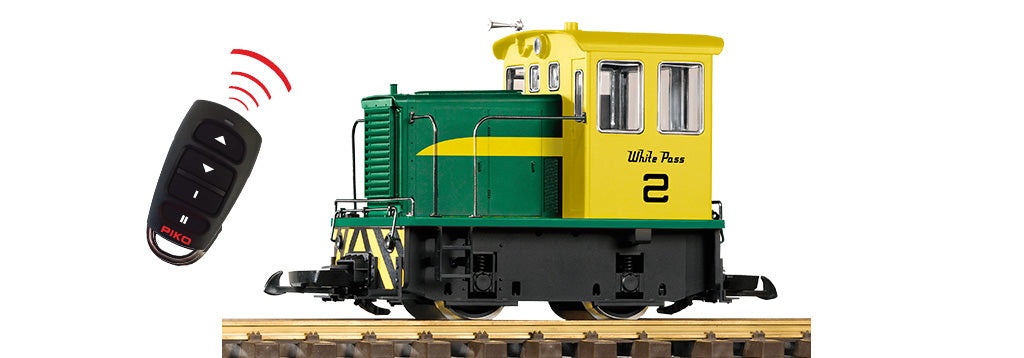
PIKO 38514 G Scale WP&YR 25-Ton Diesel 2 Battery R/C Sound
Brand: Piko
Detailed GE 25-Ton diesel electric locomotive with lights Simple R/C Pocket Remote with pre-programmed buttons to control speed and direction (based on power speed steps) and horn (button II) and bell (button I) Completely powered by 6 'AAA' batteries (batteries not included) Powerful 5-pole precision can-type ball-bearing motor Numerous molded-on details including lights, springs, bolts and more Factory-applied handrails, coupler lift-bar, and steps Operating white directional lighting Realistic cab interior with space for engineer figure Heavy duty, durable hard chrome ball-bearing wheels Hook and loop type couplers (ready for easy installation of Kadee® 831 or 909 knuckle couplers) Crisp and clean lettering and logo designs Created with incredibly tough weather-resistant materials Up to 80' R/C range (30 meters) Pocket remote includes a CR2025 battery Motor is completely isolated from track power Minimum recommended radius: 600mm / 23.6" Made in Germany This is a genuine Piko product.
Category: Toys & Games > Toys > Remote Control Toys